Historic Congregation B'nai Abraham

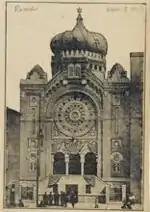
April 1910, The Philadelphia Record.

Rabbi Eliazar Kleinberg, Chief Rabbi of Vilna, assumed the pulpit of the congregation in 1889 and served for two years before his passing. In September 1891, Rabbi Kleinberg was succeeded by his son-in-law, R. Bernard L. Levinthal. Rabbi Levinthal would serve as the congregation rabbi until his passing on September 23, 1952.